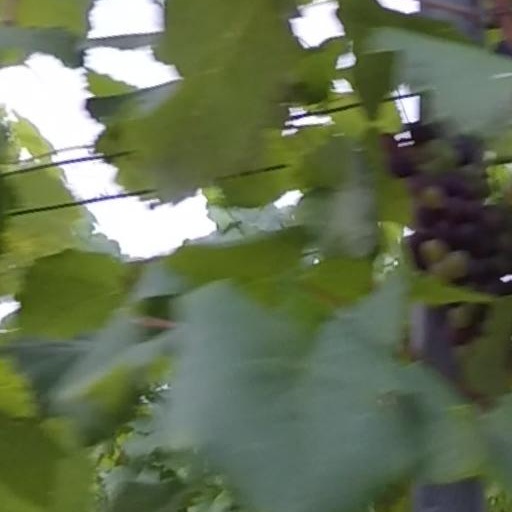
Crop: grape